Justice for Victims of Trafficking Act of 2015

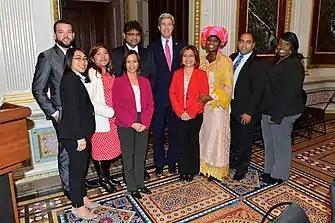
Former U.S. Secretary of State John Kerry posing for a photo with the U.S. Advisory Council on Human Trafficking in 2016.

It also creates a block grant program (financed by the Domestic Trafficking Victims' Fund) to pay for efforts aimed at deterring domestic child sex trafficking. This includes funding for efforts that establish or expand: training programs for professionals combating human trafficking such as health care officials, police, prosecutors, and child welfare officials; law enforcement units or task forces geared at investigating instances of child sex trafficking and rescuing survivors; law enforcement units to help track down runaway and homeless youth; and court programs for trafficking victims. It clarifies that grant awards may be used to fund programs that identify and assist victims of child pornography, including by paying for investigation expenses such as wiretaps.